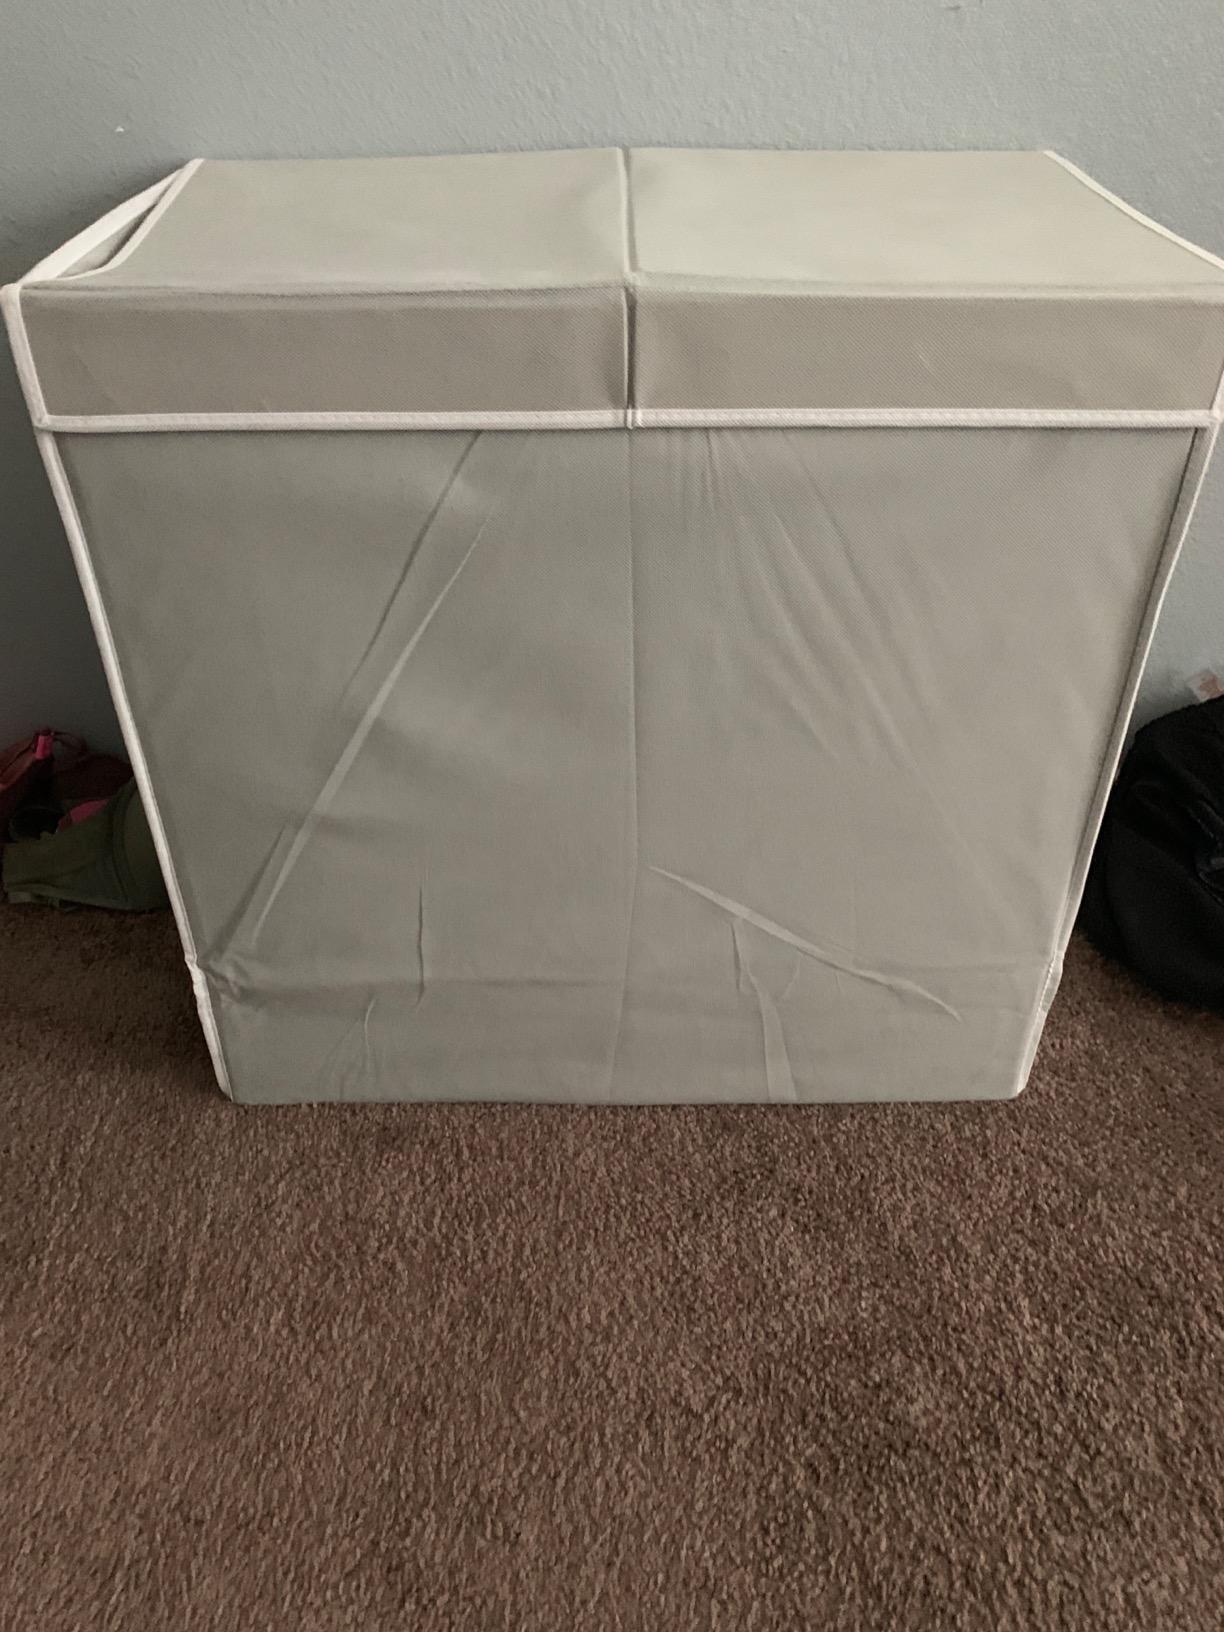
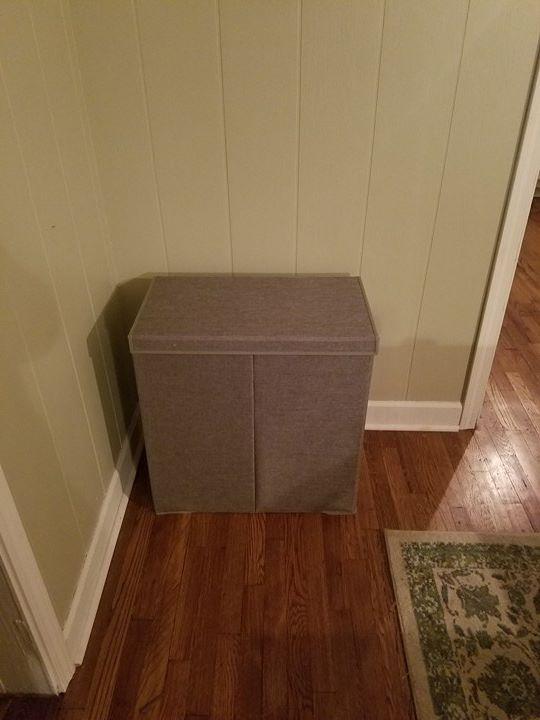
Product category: items_hamper
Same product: no